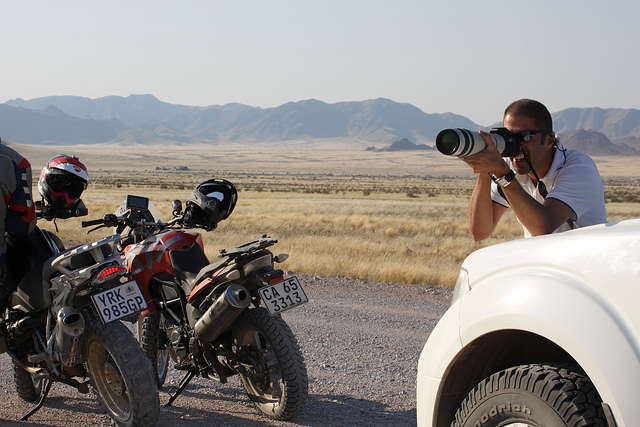
A photographer takes a picture from near his truck.